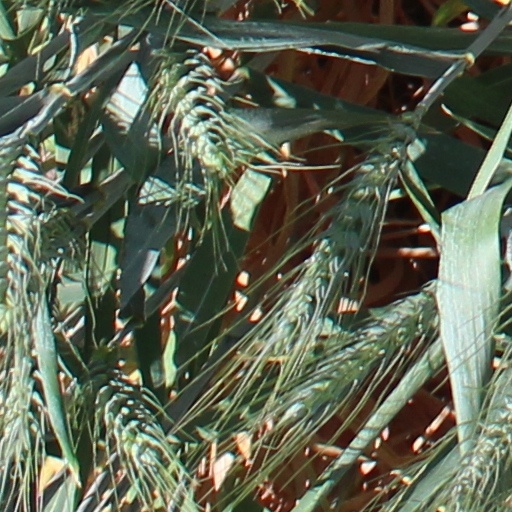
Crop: wheat